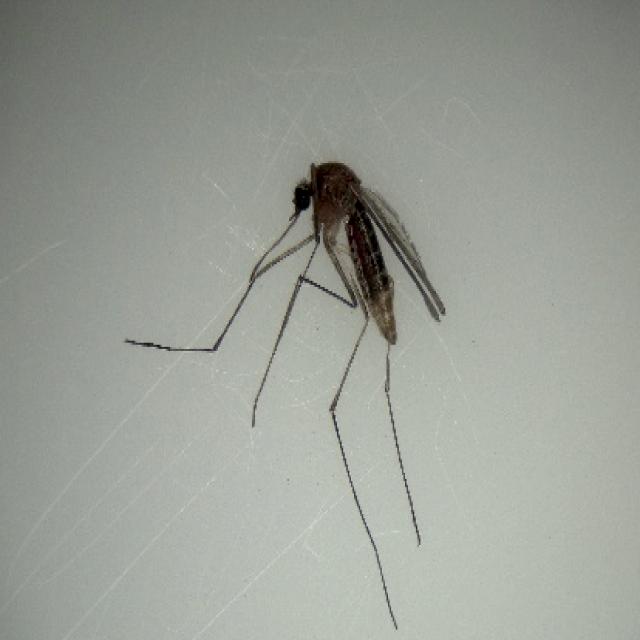
Species: culex_pipiens